Tharparkar

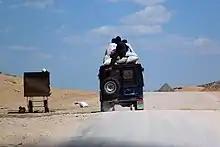
A jeep moving in the Thar Desert

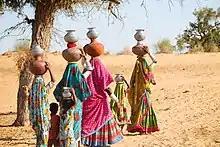
Women and children fetching water

The Civil Aviation Authority of Pakistan (PCAA) constructed an airport in Islamkot at a cost of around Rs 972.07 million. The Islamkot International Airport covers 1,000 acres and has a 3 km long runway, and serves both civilian and military air traffic. The Sindh Coal Authority requested the construction of the airport, as the new infrastructure would contribute to the development of the nearby Thar coalfield.